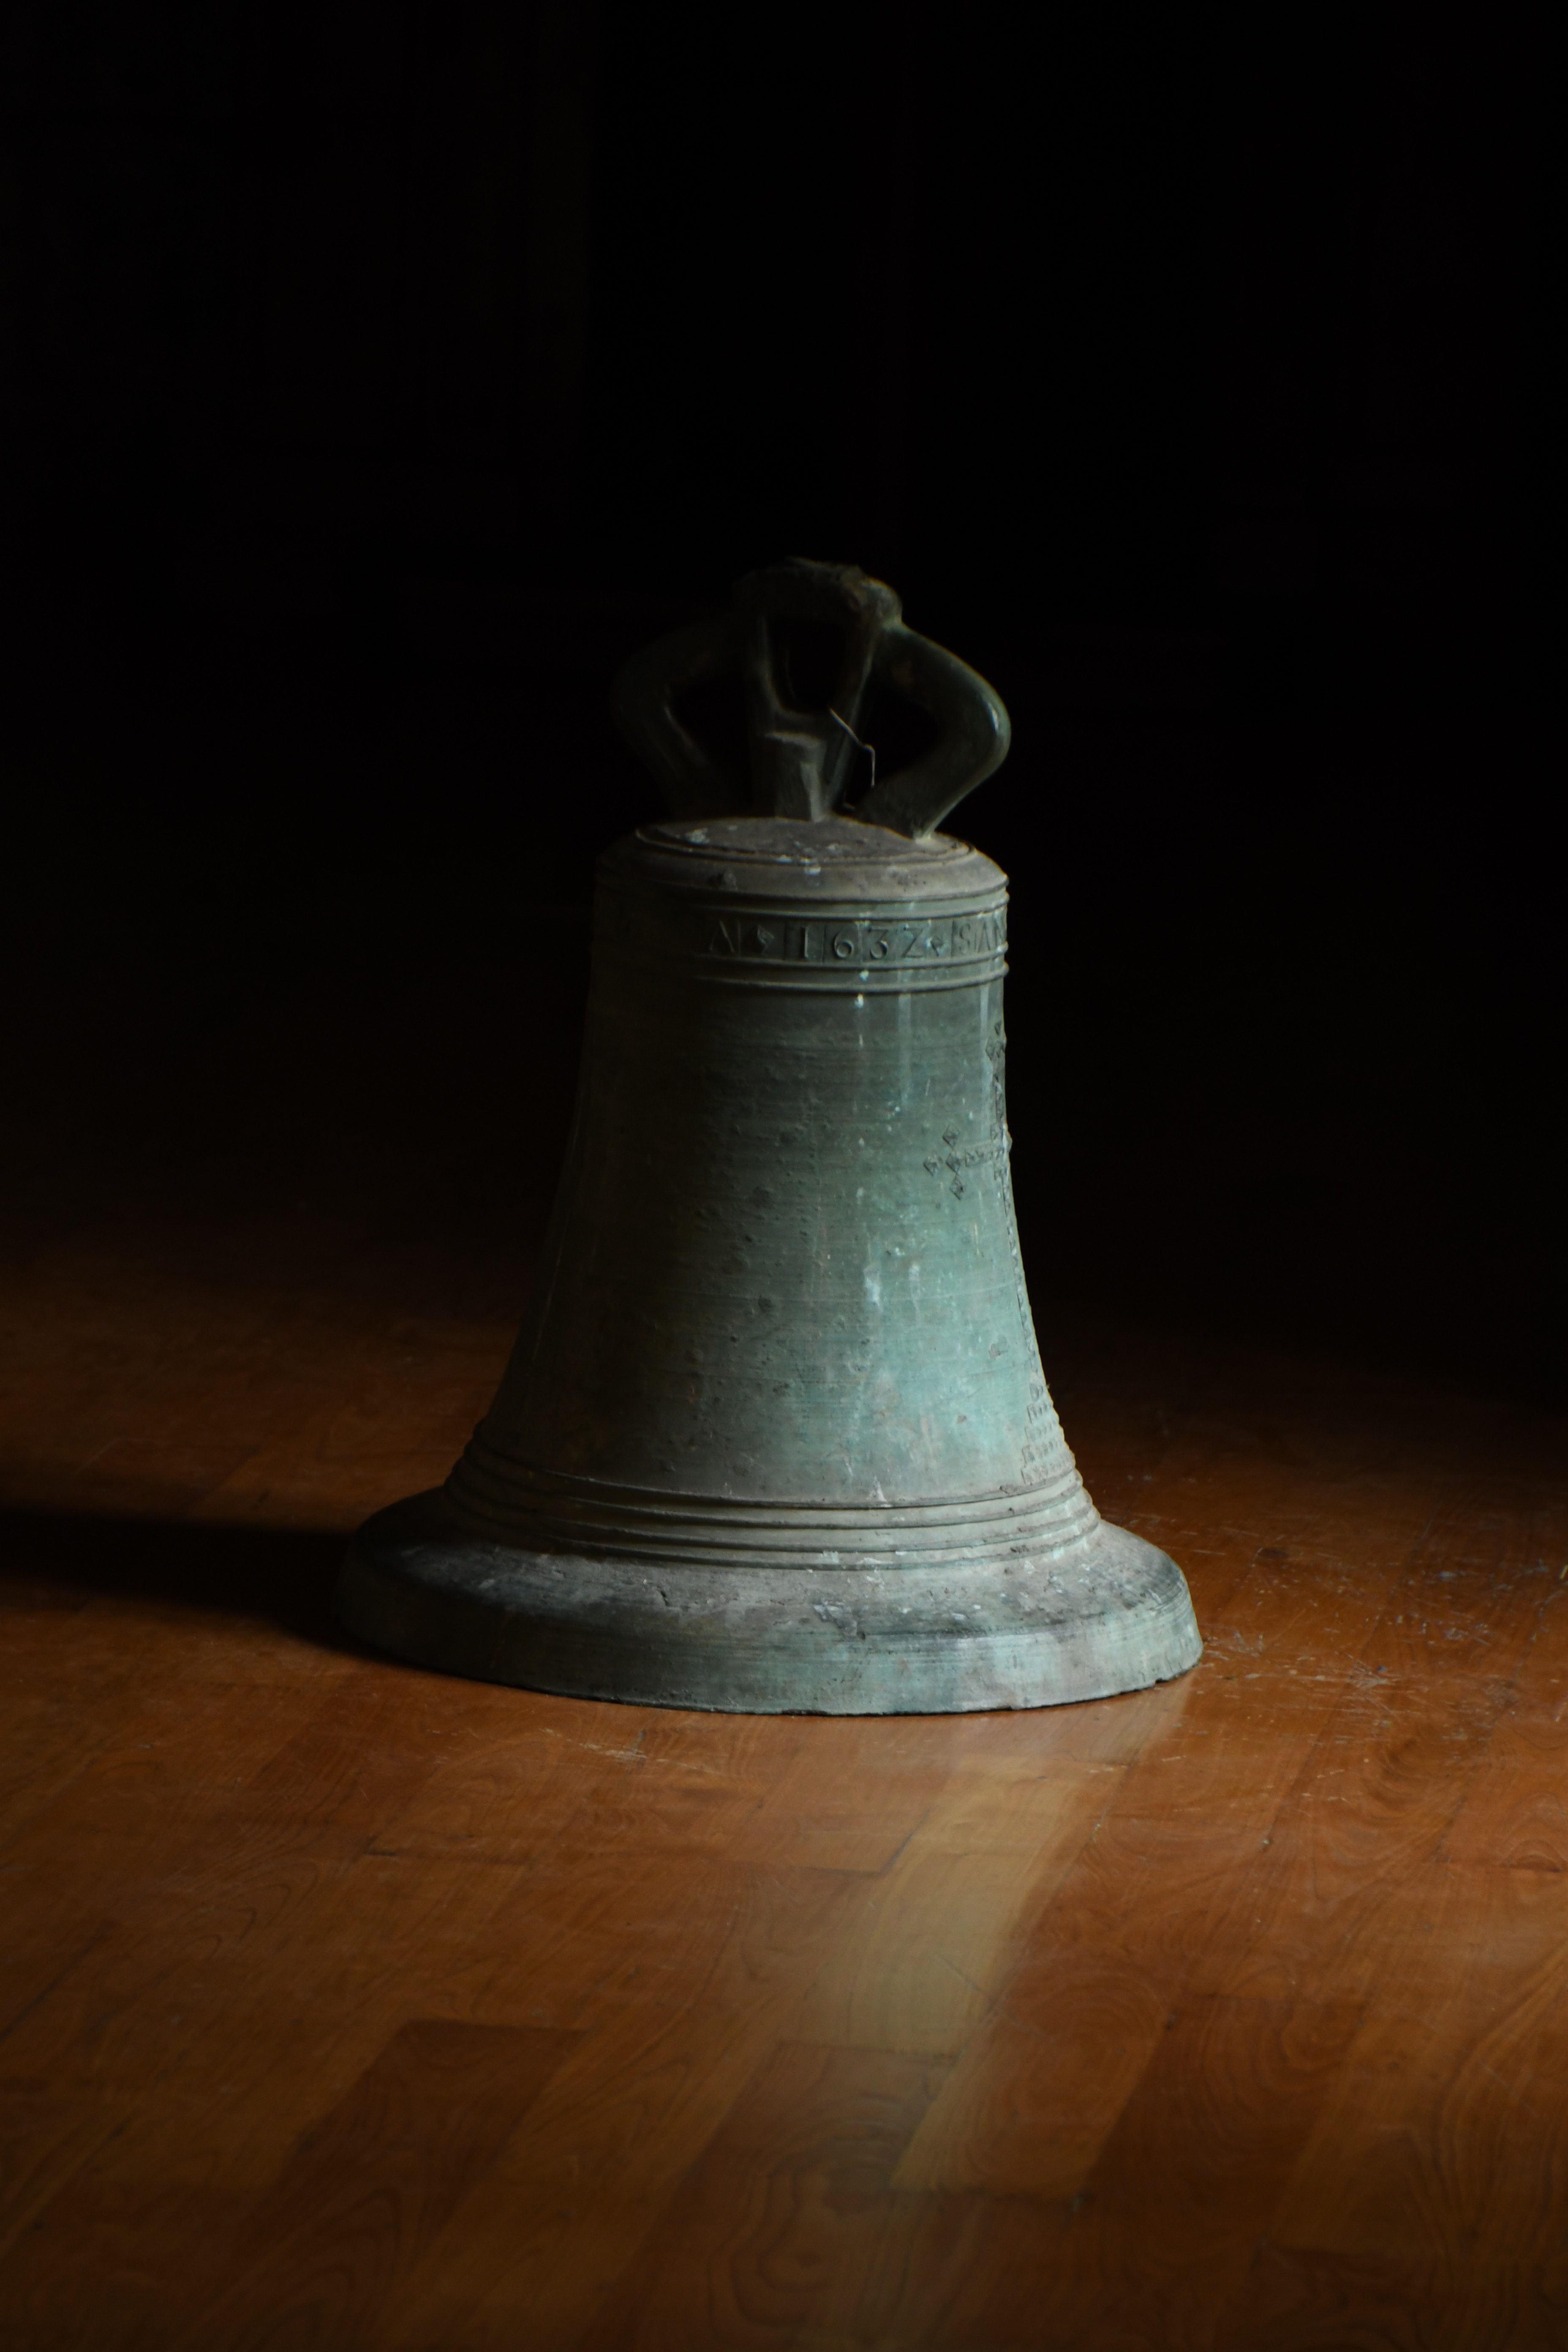
light, wood, bell, darkness, lamp, black, lighting, musical instrument, shape